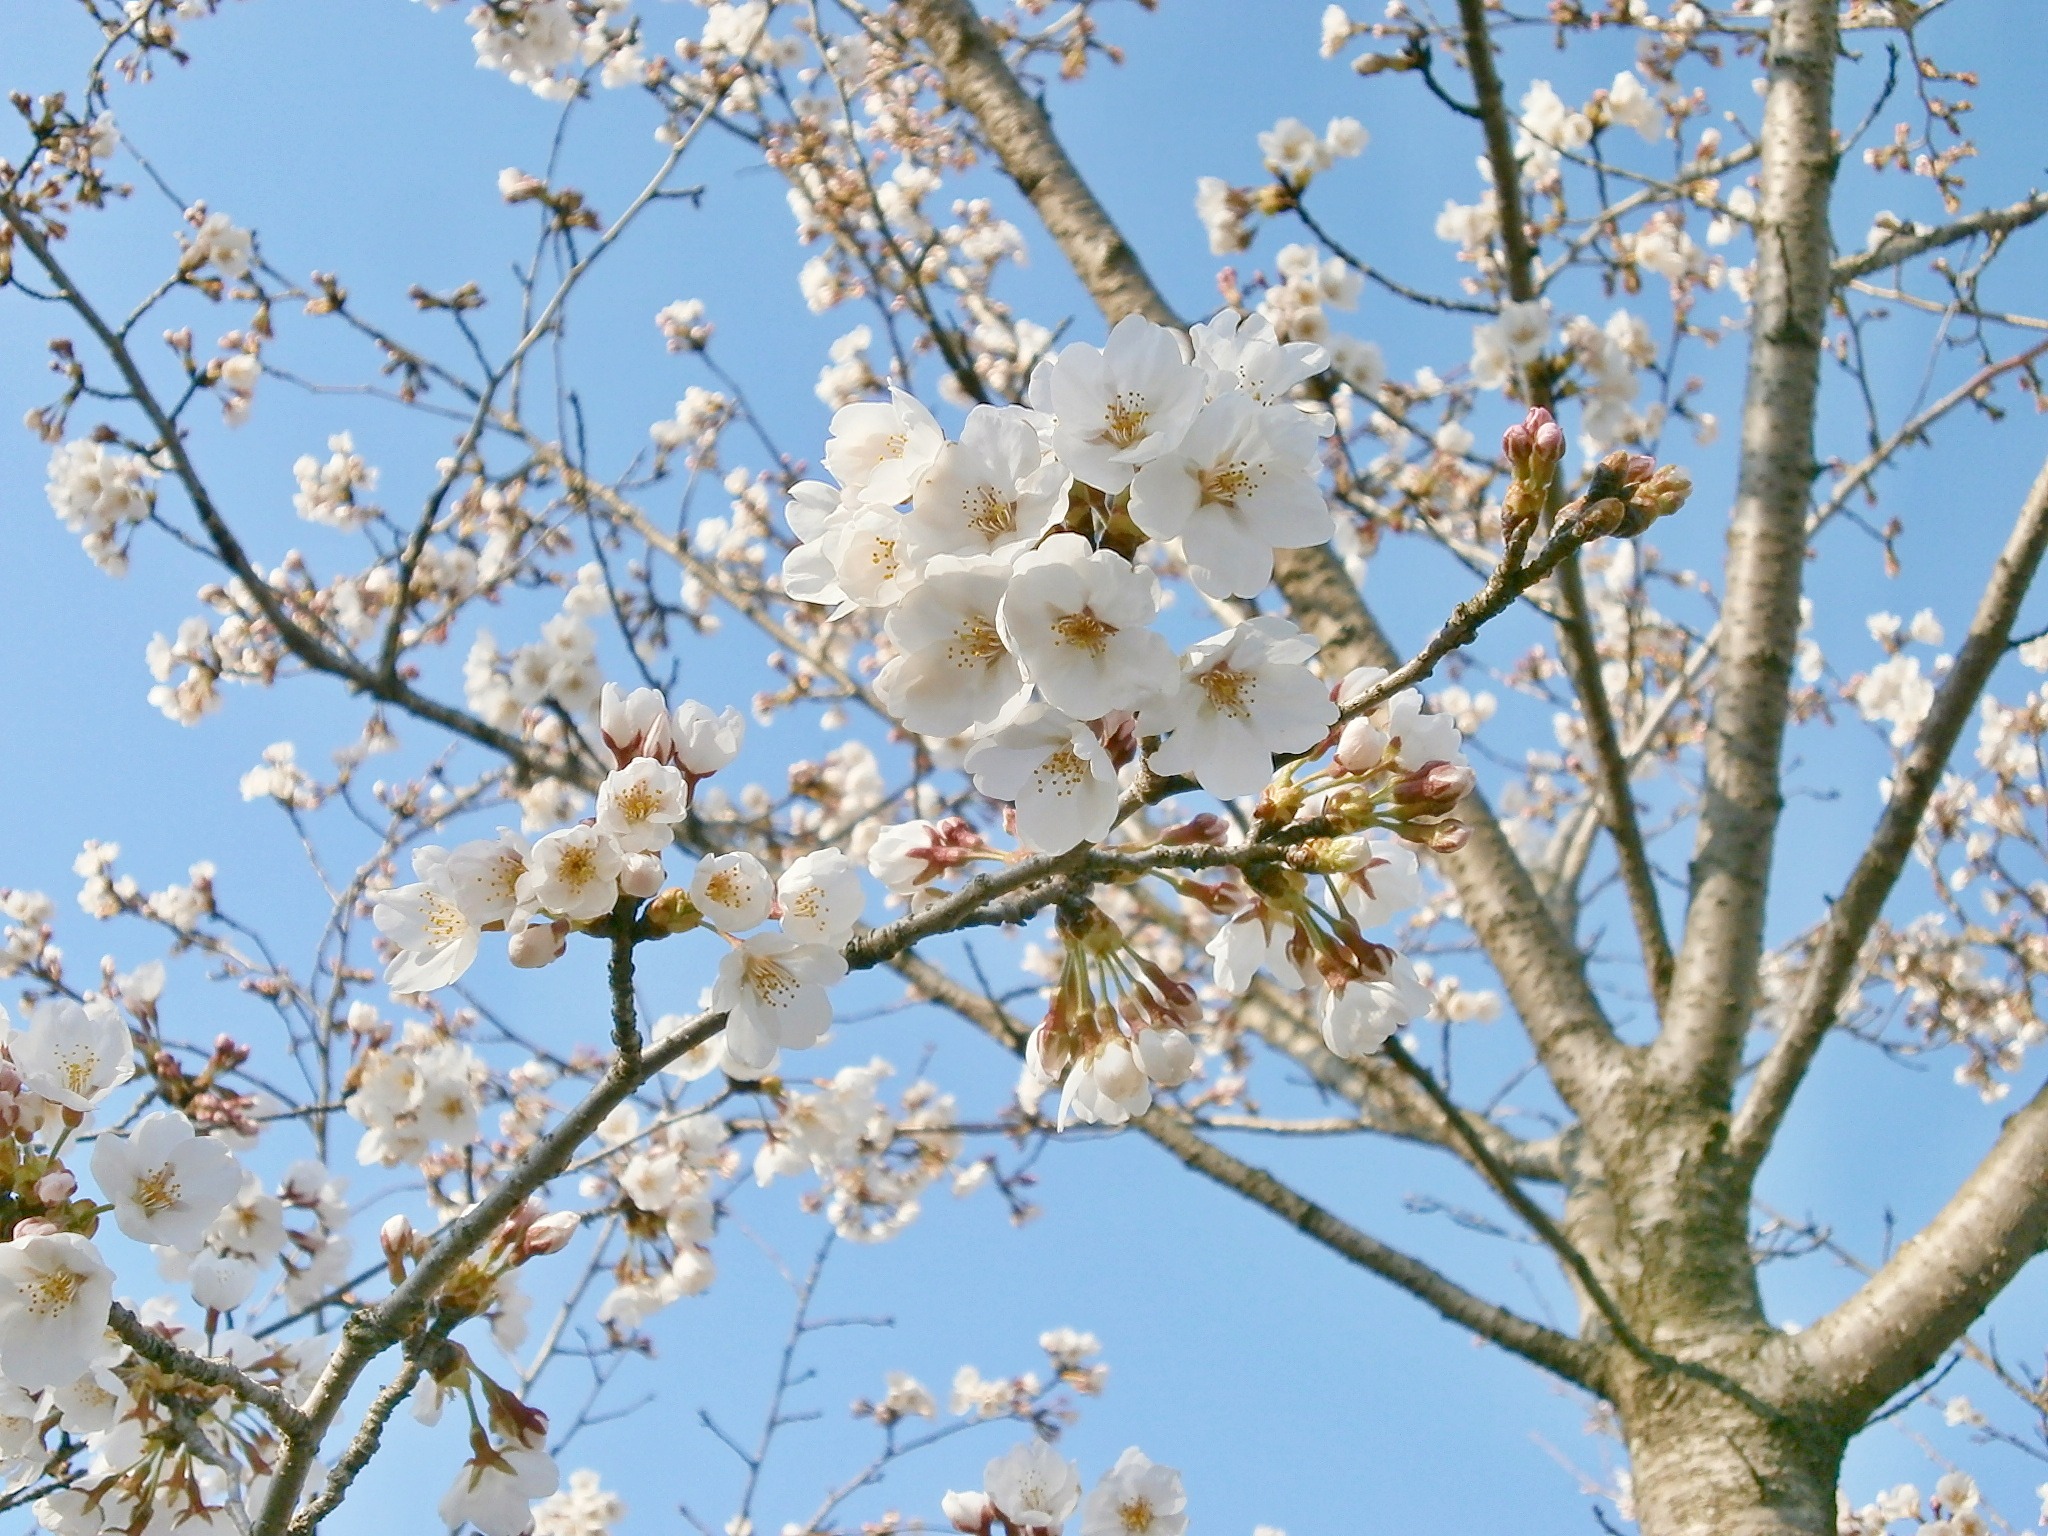
branch, blossom, plant, flower, spring, produce, cherry blossom, cherry, flowering plant, cherry blossoms, cherry tree, land plant